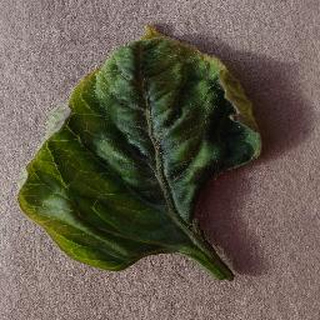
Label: tomato_yellow_leaf_curl_virus